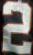
Number: 2